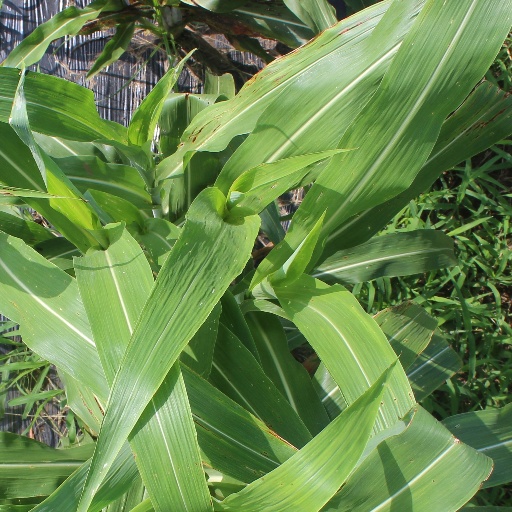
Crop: sorghum